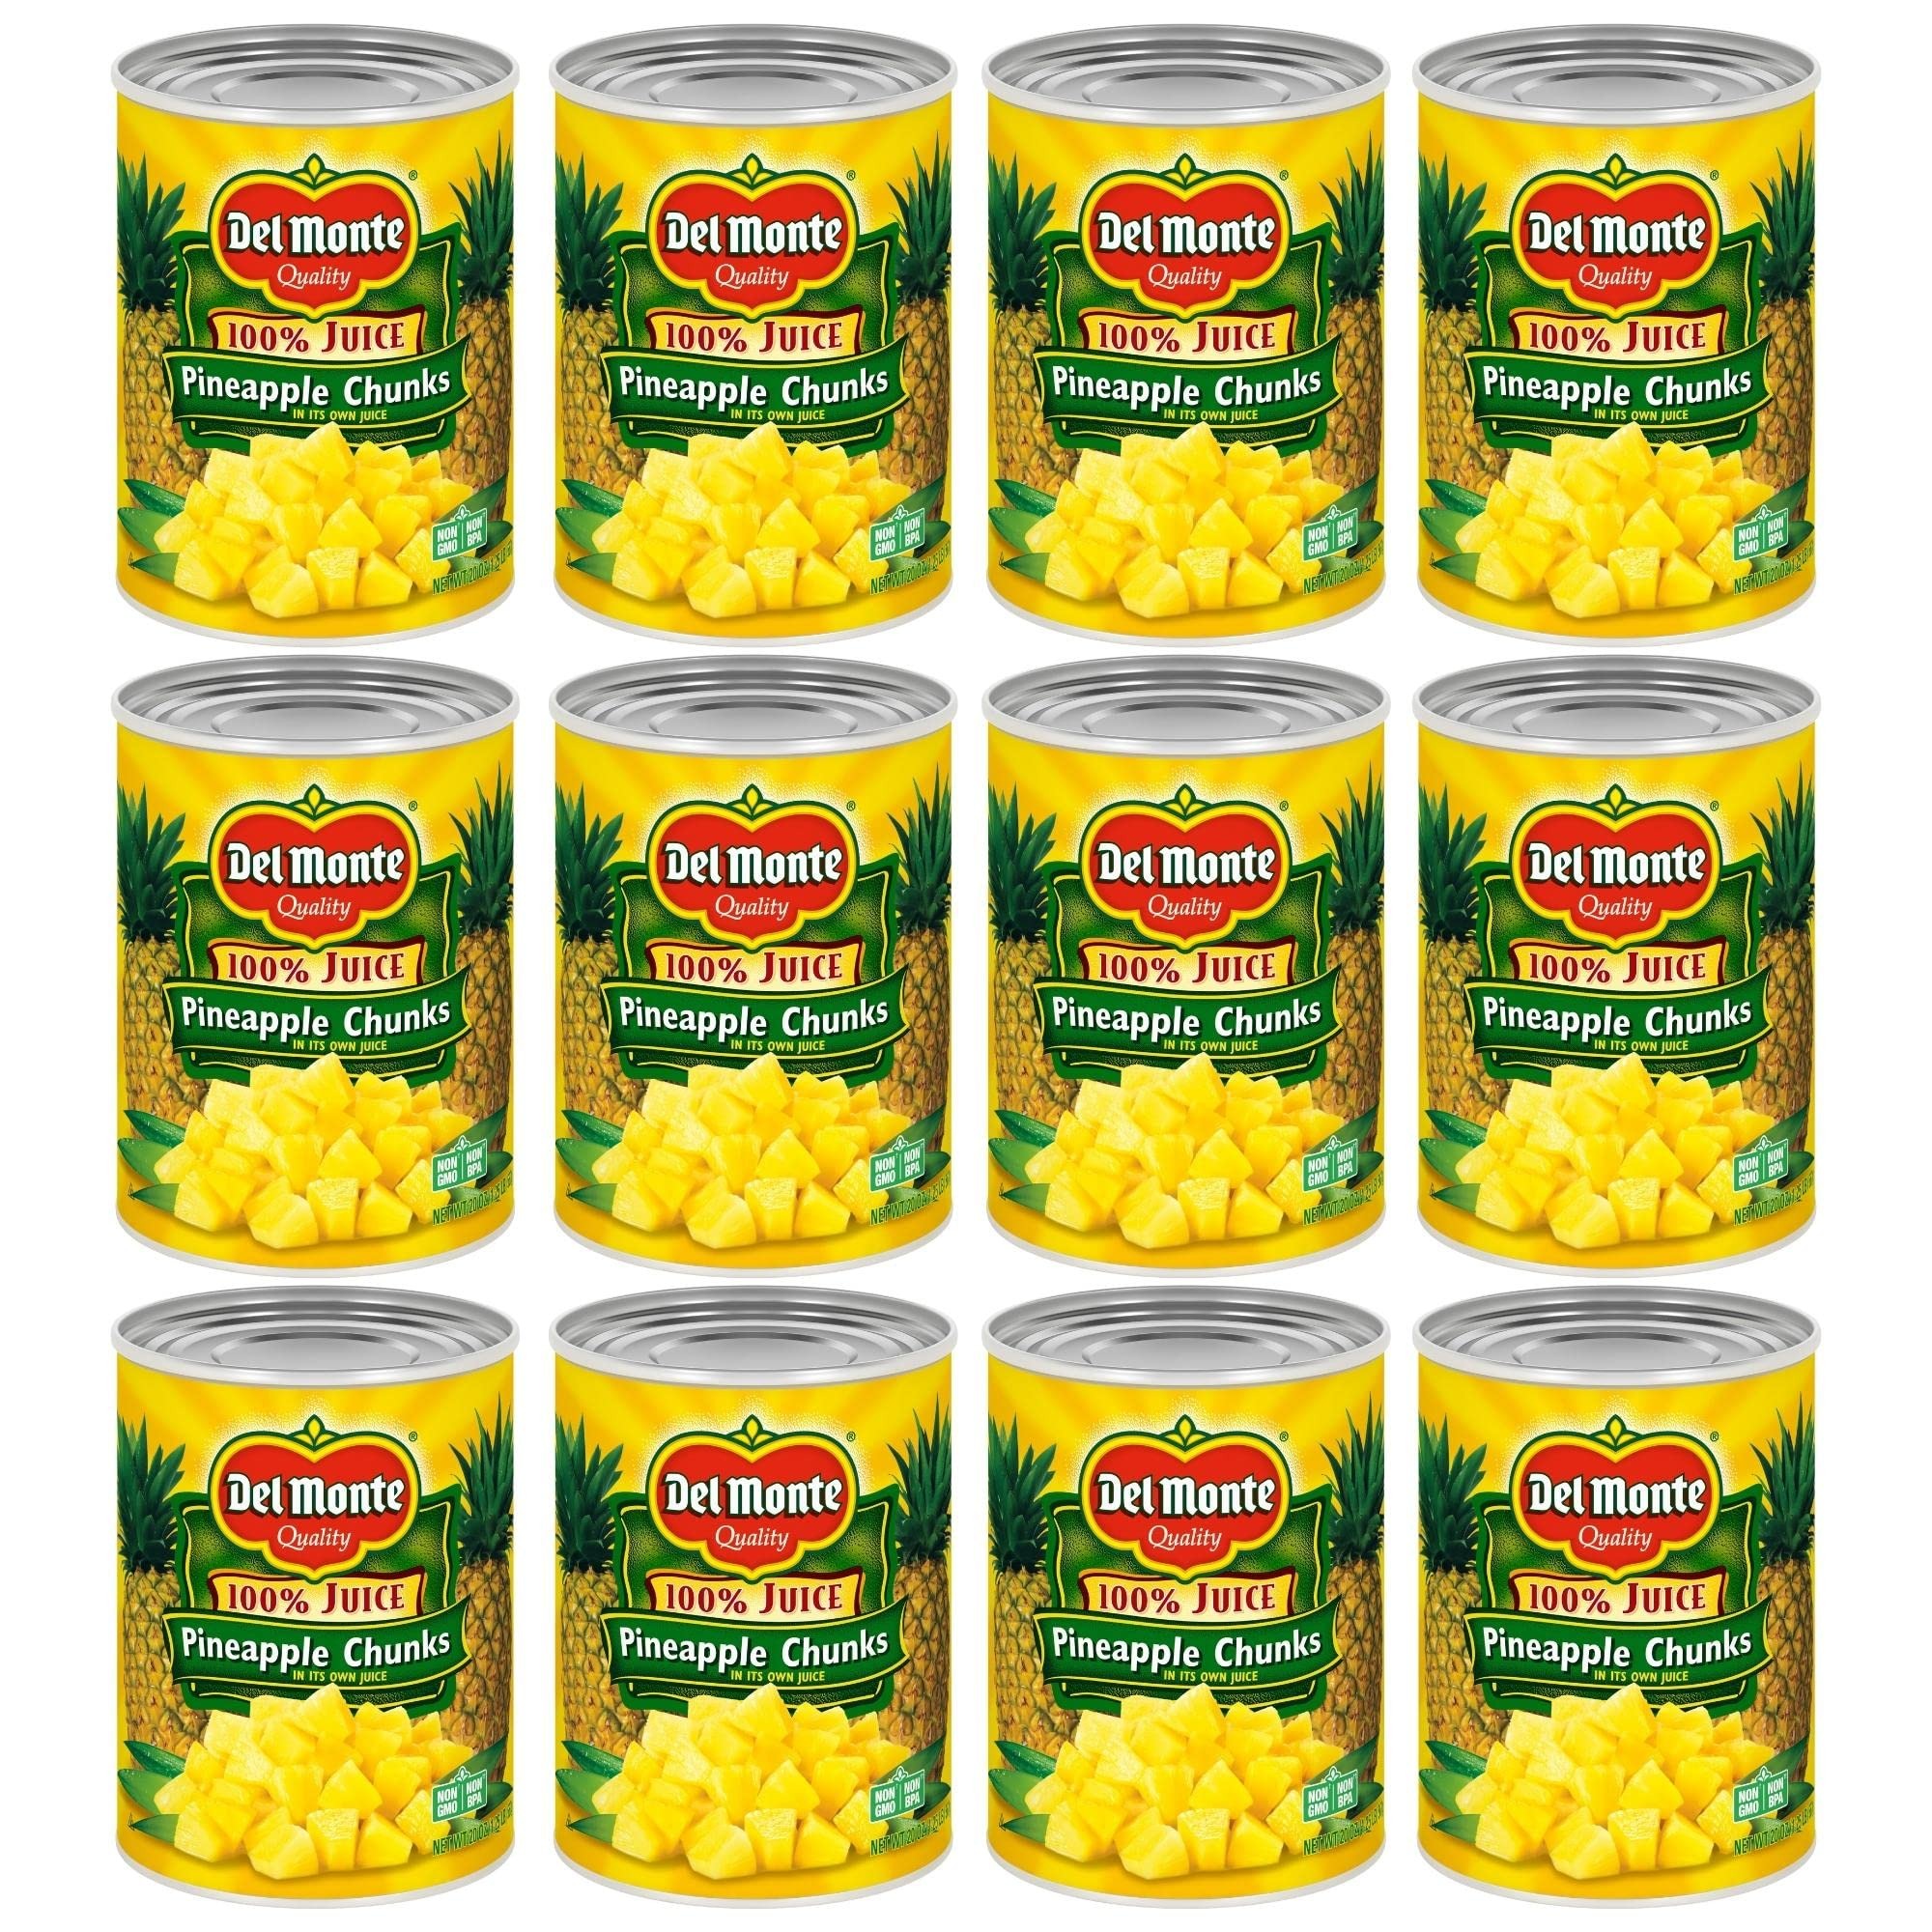
Item Name: Del Monte Pineapple Chunks in 100% Juice, Canned Fruit, 12 Pack, 20 oz Can
Bullet Point 1: Twelve 20 oz cans of DEL MONTE Pineapple Chunks in 100% Juice
Bullet Point 2: A quick and easy way to have a ready to eat fruit snack in just minutes
Bullet Point 3: Canned fruit made with simple ingredients - pineapple, real pineapple juice and citric acid
Bullet Point 4: Non-GMO pineapple chunks canned in juice makes a great fruit snack for busy nights
Bullet Point 5: Cut pineapple is ideal for wholesome baked ham, tantalizing pineapple upside down cake and delicious fruit cocktail
Bullet Point 6: Country string: philippines
Value: 240.0
Unit: Ounce

Price: 1.945